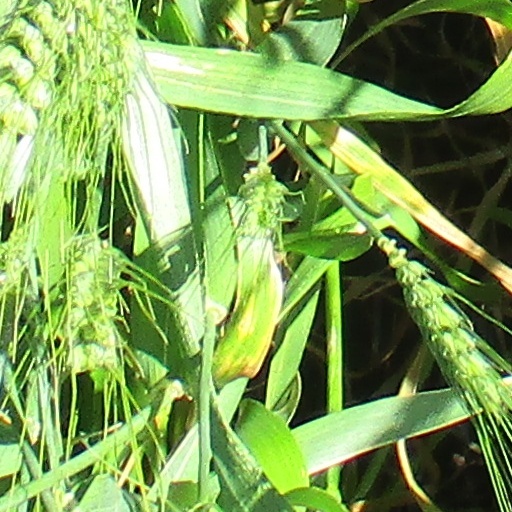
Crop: wheat